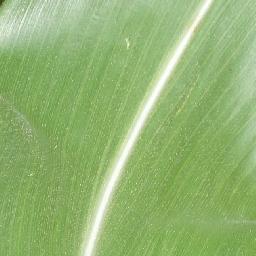
Label: Corn___healthy